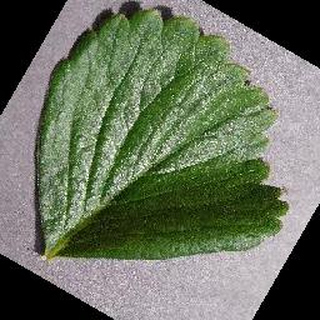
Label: healthy_strawberry